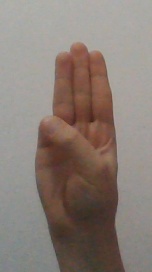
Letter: thaa